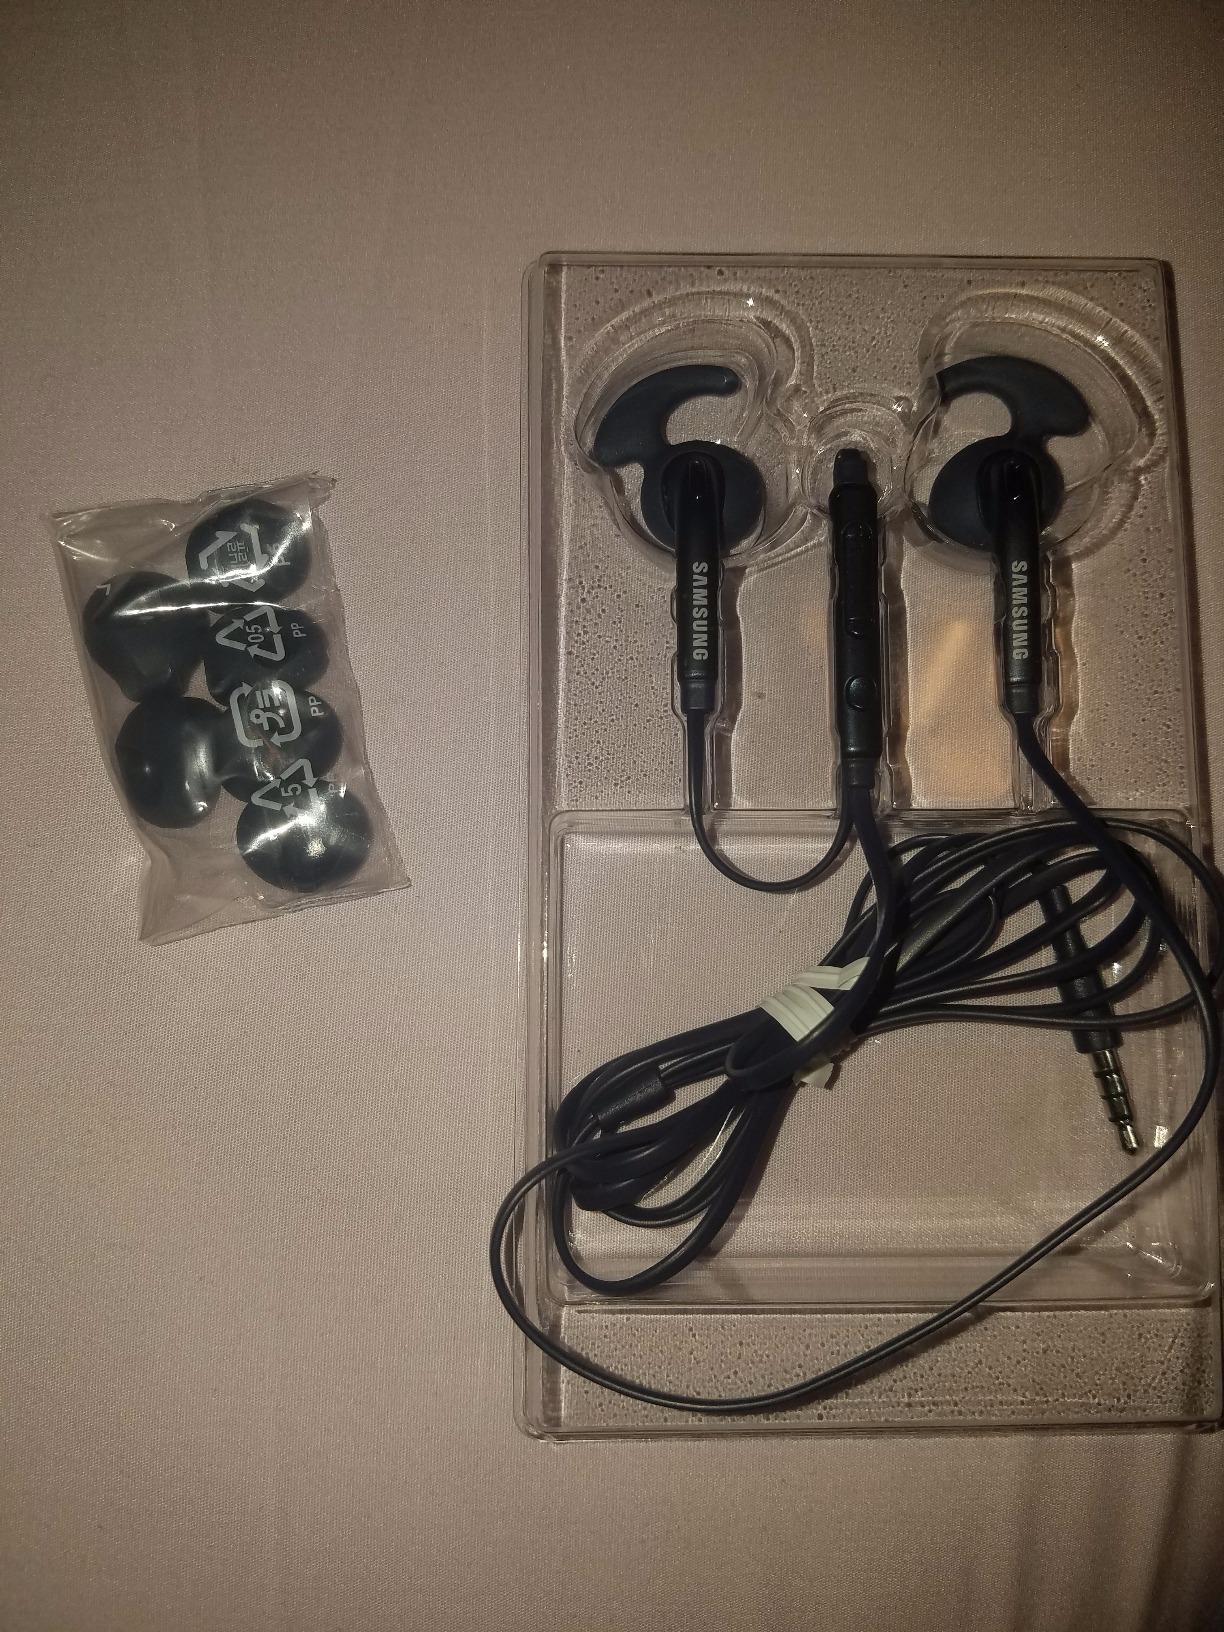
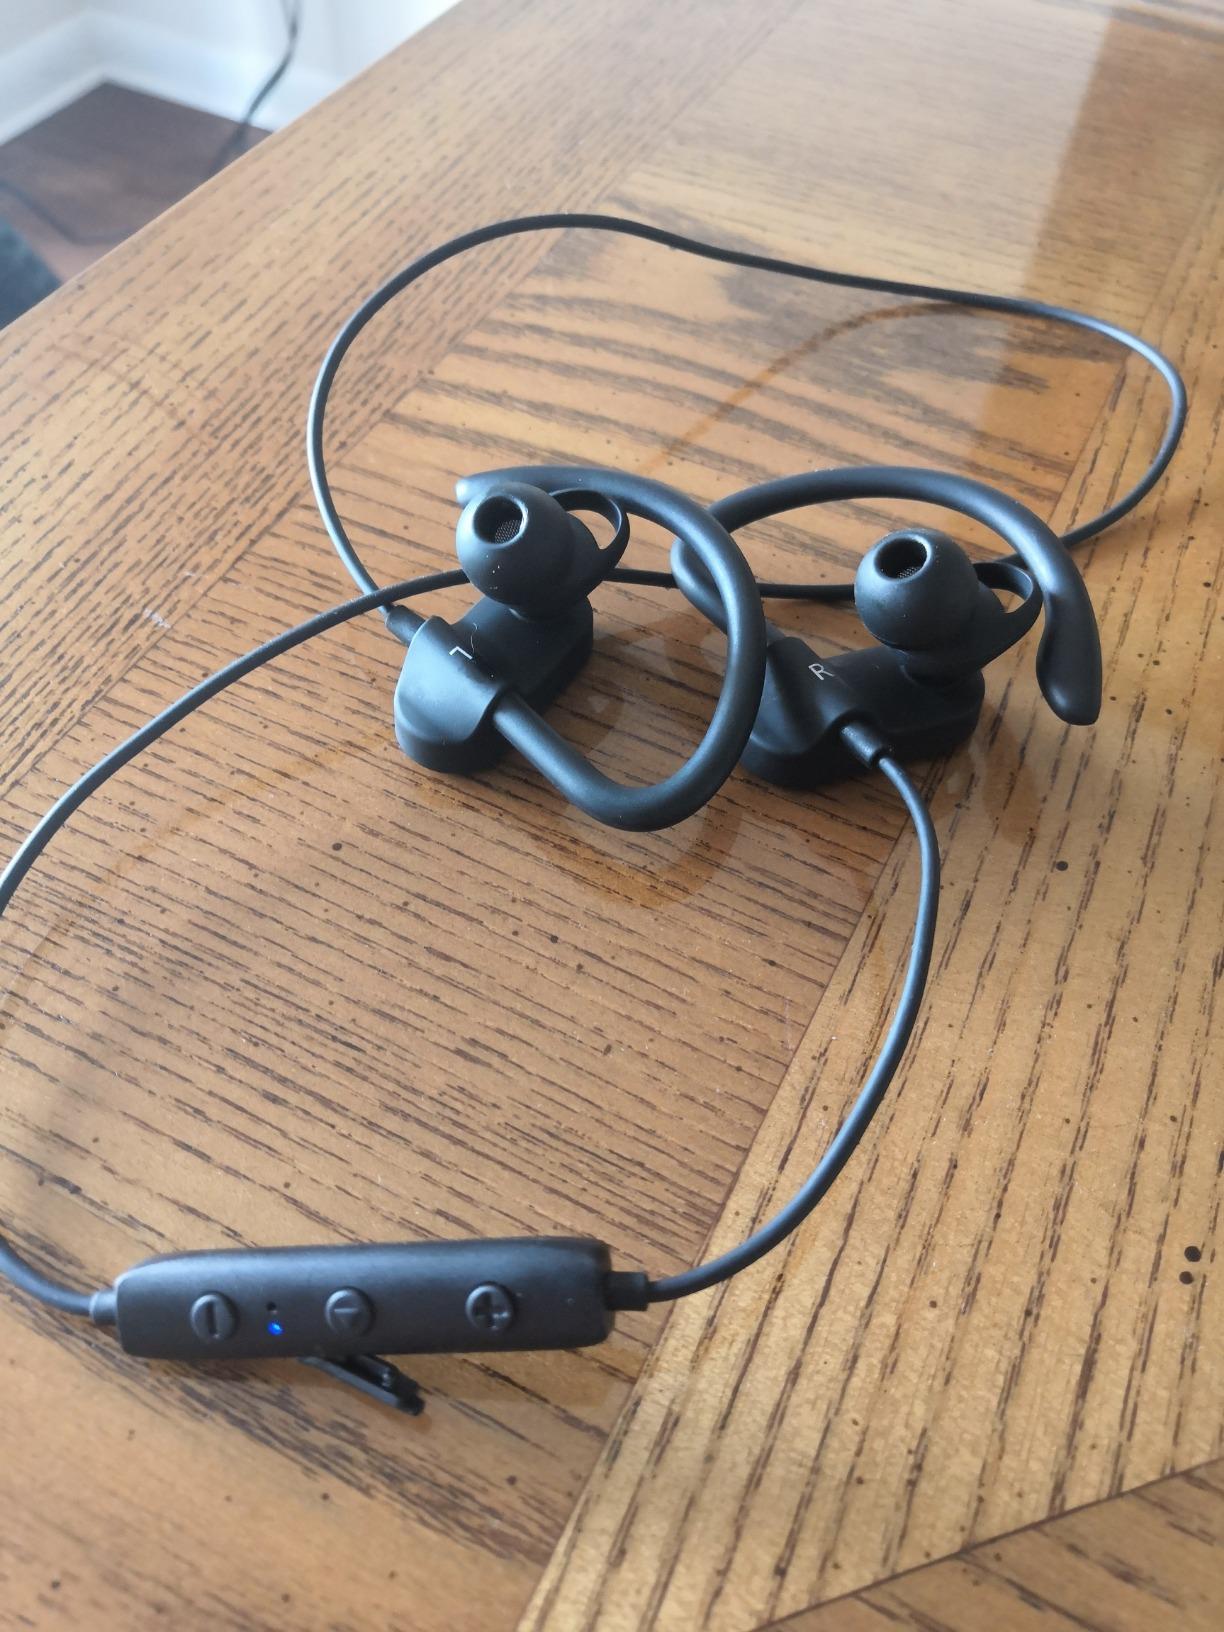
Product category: headphones
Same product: no